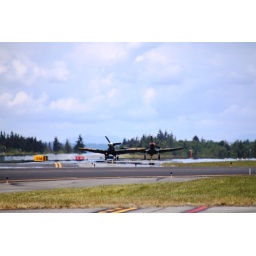
Flying Heritage Collection Fly Day May 22 2010 - Paul Allen's vintage airplane museum, many in flying order